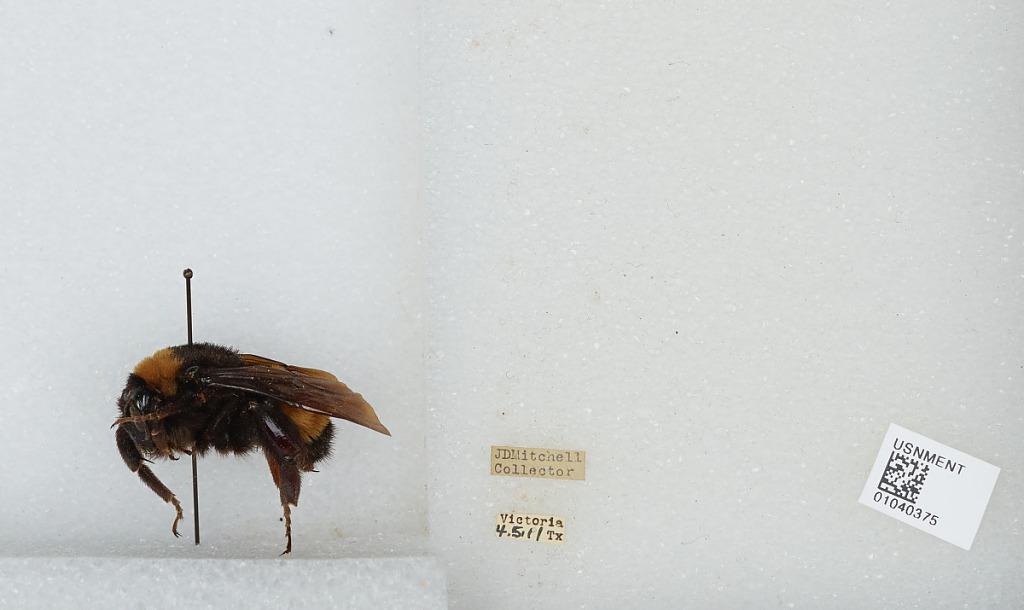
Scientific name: Bombus (Fervidobombus) pensylvanicus pensylvanicus (De Geer)
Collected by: J. Mitchell
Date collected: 1911-4-5
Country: United States
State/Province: Texas
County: Victoria
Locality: Victoria